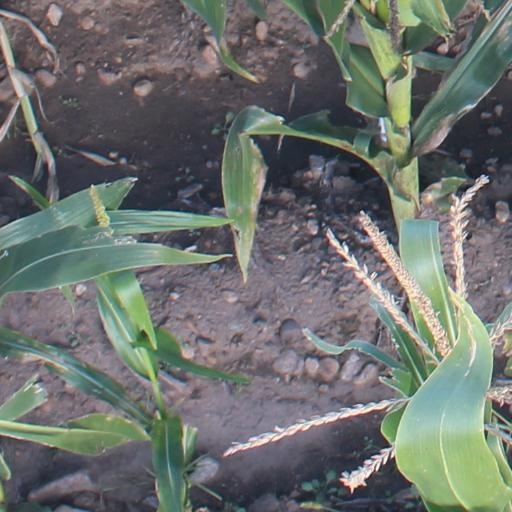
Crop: maize; corn